List of ancient peoples of Italy

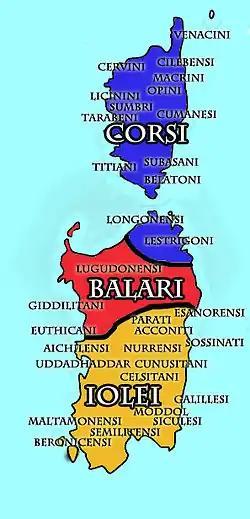
Ancient Sardinian and Corsican tribes described by the Romans.

Scholars believe - though sometimes on the basis of scanty evidence - that the following peoples spoke non-Indo-European languages. Some of them were Pre-Indo-Europeans or Paleo-Europeans while, with regard to some others, Giacomo Devoto proposed the definition of Peri-Indo-European (i.e. everything that has hybrid characters between Indo-European and non-Indo-European).